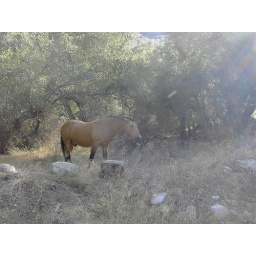
Another horse standing around pre-Agua Blanca